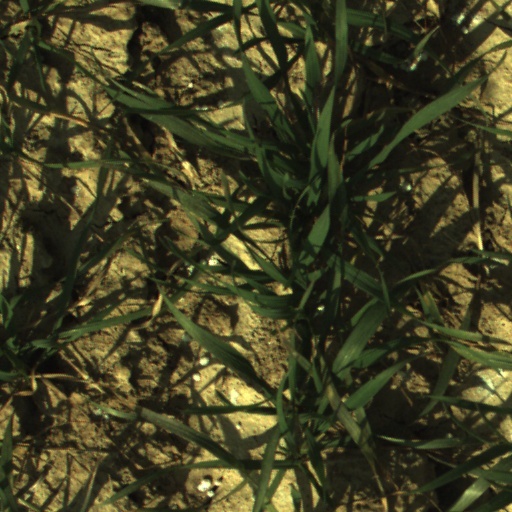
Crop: wheat